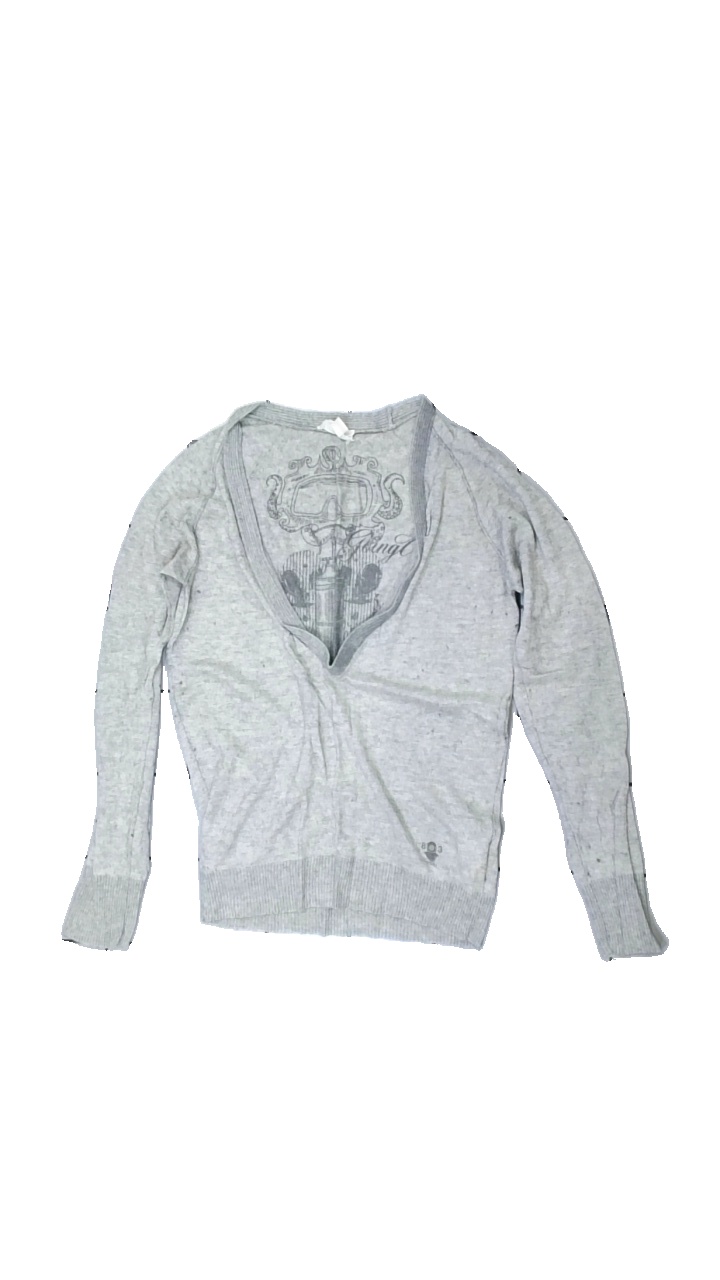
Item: Sweater (Ladies)
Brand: Diesel
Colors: Grey
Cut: Regular
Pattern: Other
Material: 100% Wool
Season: All
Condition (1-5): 5
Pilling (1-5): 5
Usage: Reuse
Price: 100-150